Josephine Waconda

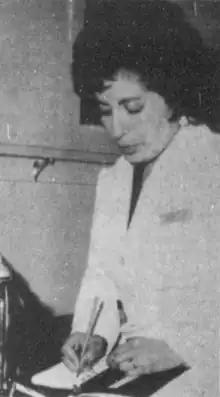
Waconda in 1975

Throughout the 1960s, Waconda worked at private hospitals. In 1975, she was chosen among the first eight registered nurses to participate in a program funded by the US Department of Health, Education and Welfare at the University of New Mexico to train as a nurse practitioner for the Indian Health Service. The goal of the program was to give the nurses the training to manage health and emergency services for people and families living in rural areas that did not have other access to health services. Completing her schooling in January 1976, she became the first Indigenous woman to graduate as a certified nurse practitioner (CNP) from the University of New Mexico. She was commissioned as an officer in the Public Health Service Commissioned Corps (PHSCC), and was assigned to work at the Isleta Pueblo and in areas around Albuquerque.